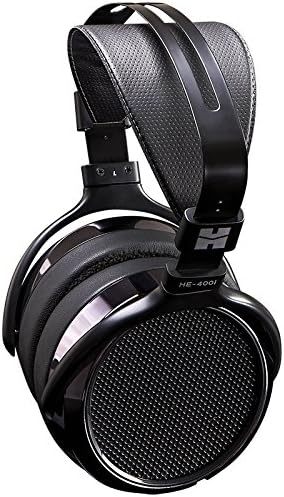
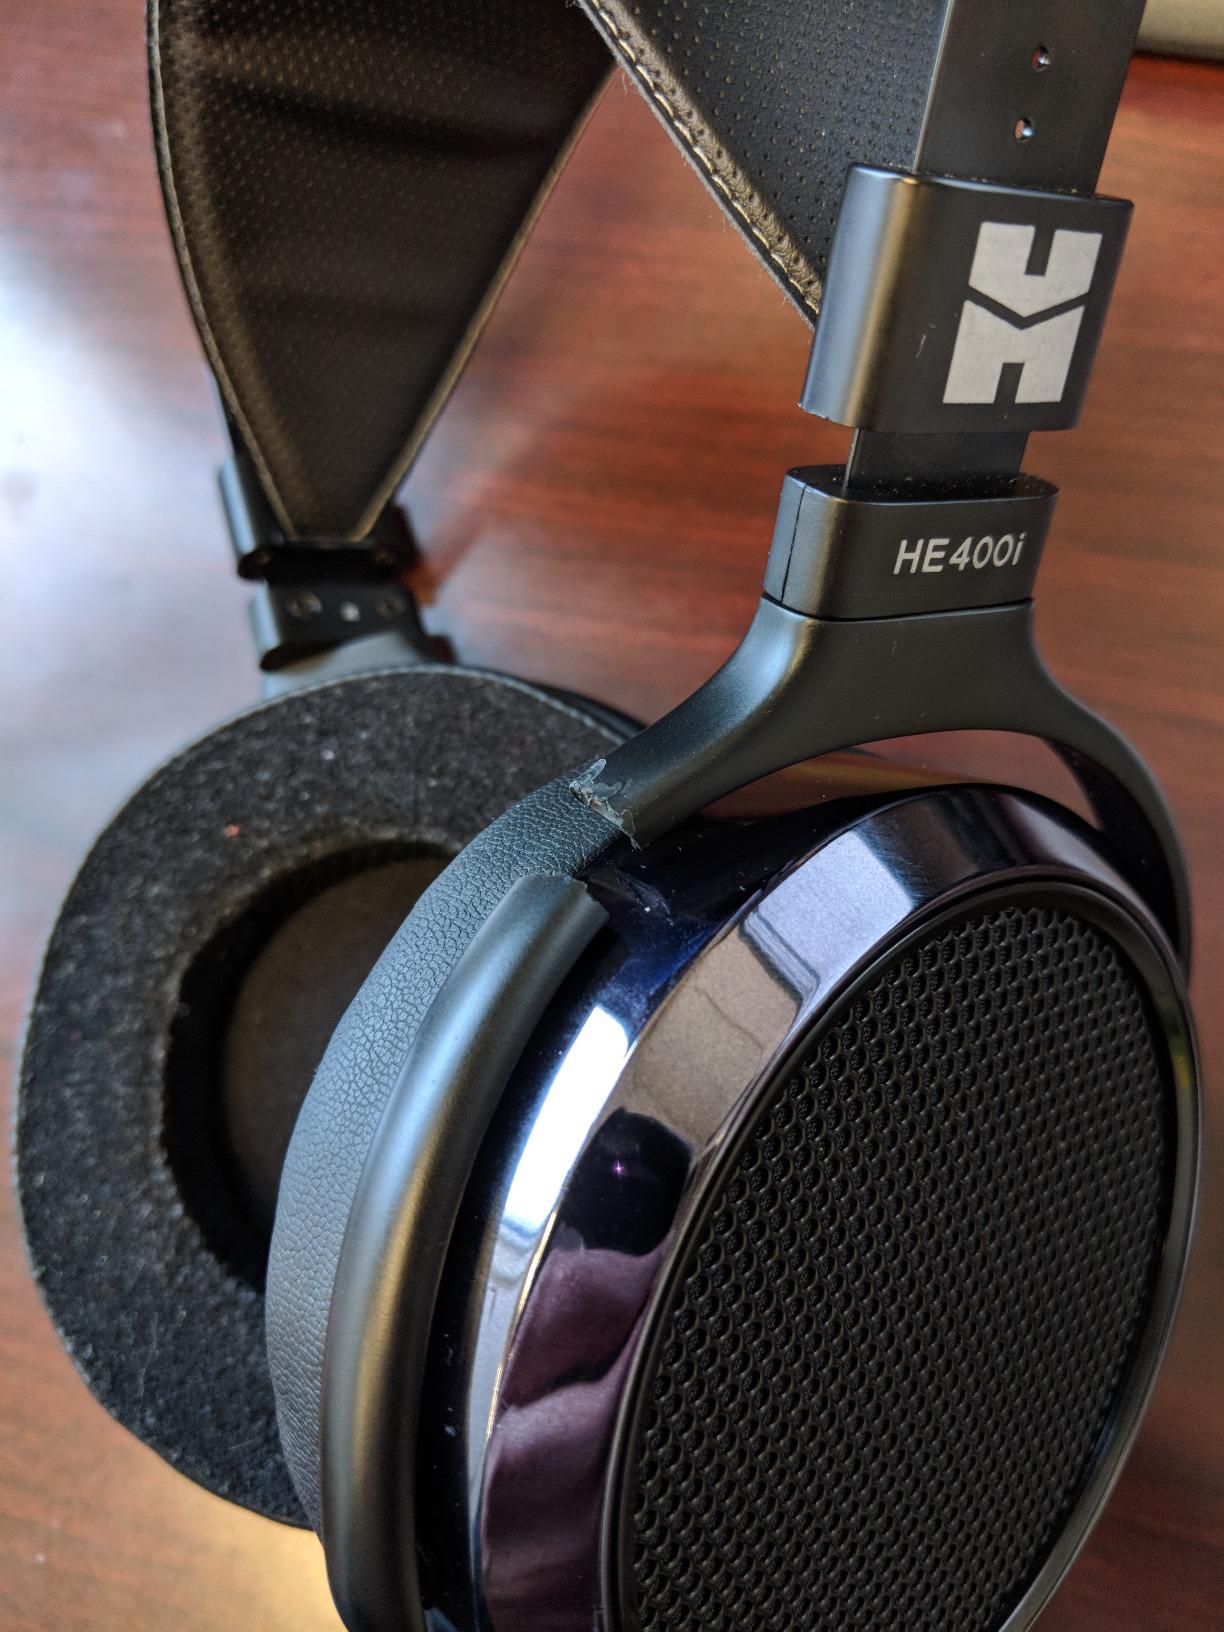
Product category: headphones
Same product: yes